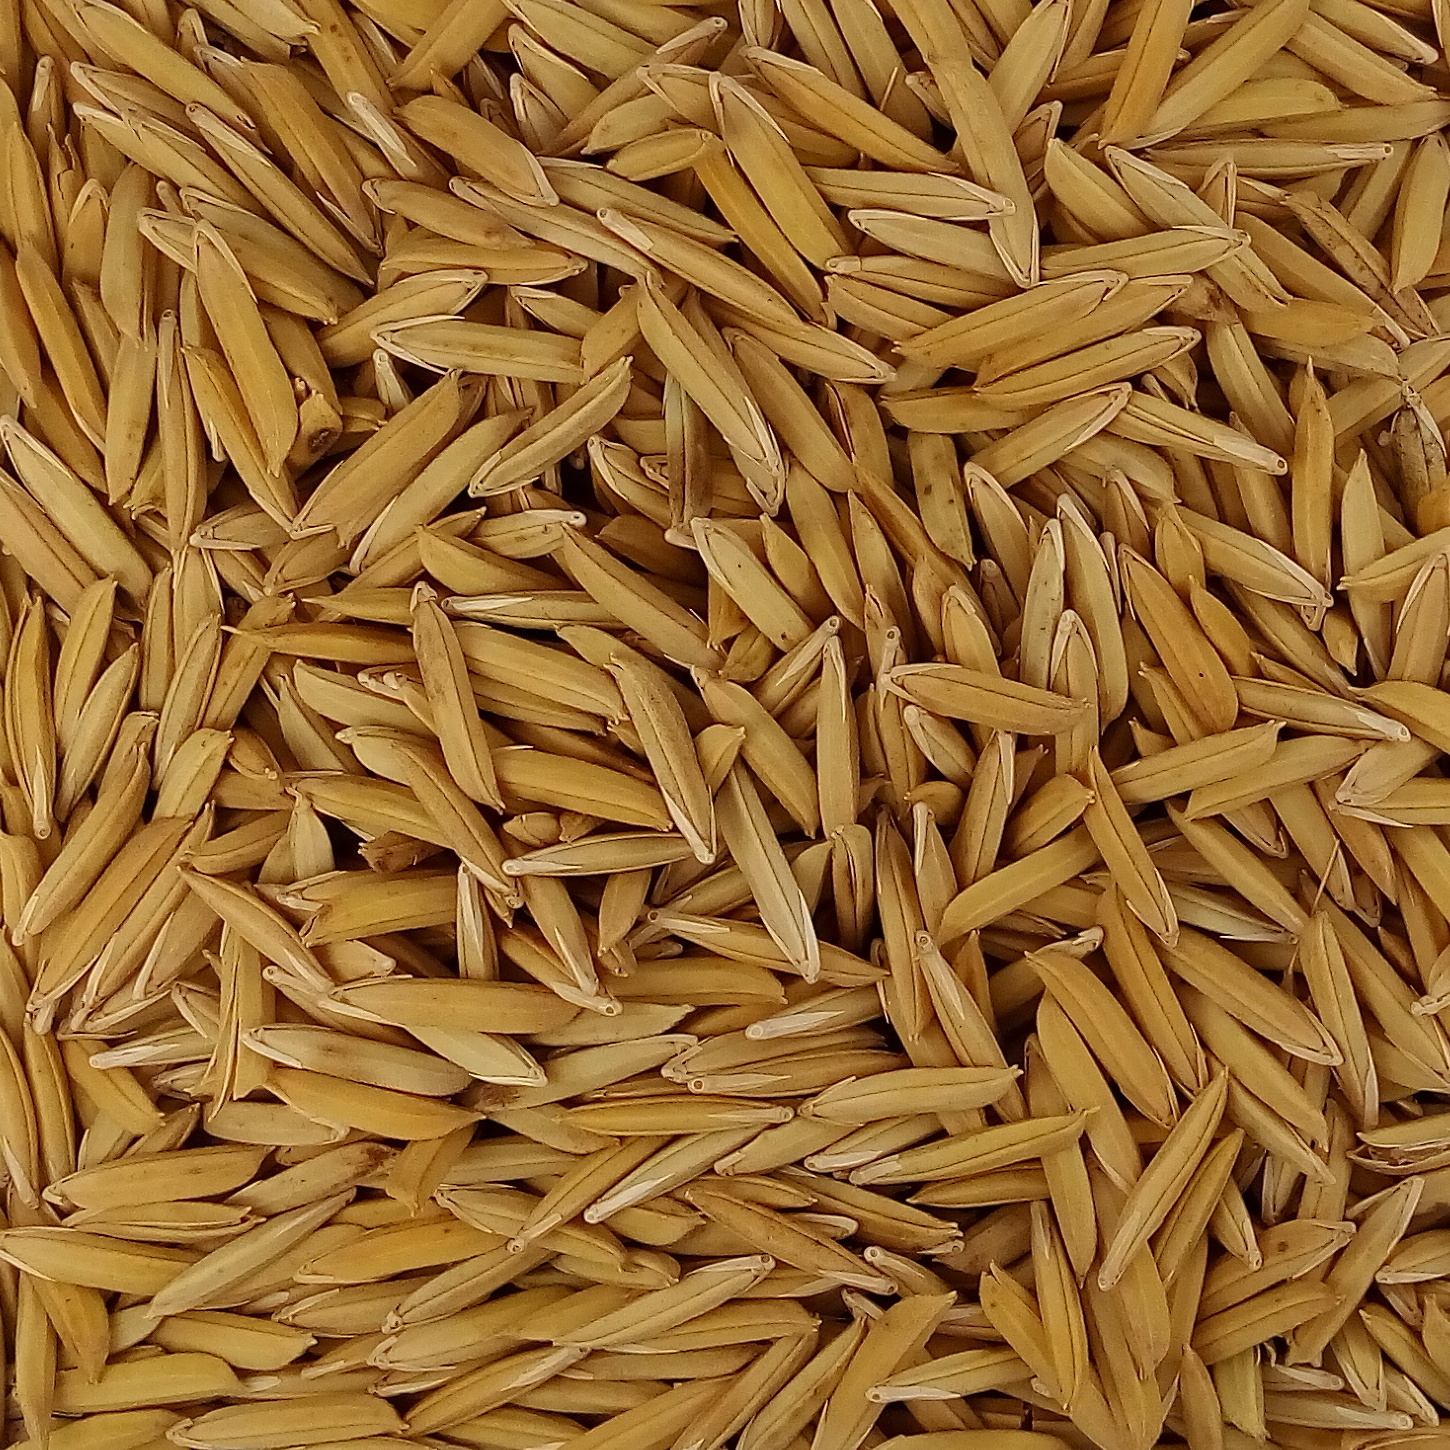
Rice seed variety: 1718